There's No Place Like This Place, Anyplace

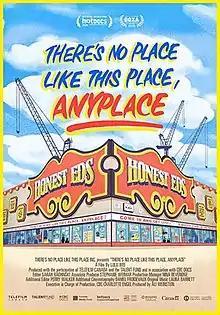
Film poster

There's No Place Like This Place, Anyplace is a 2020 Canadian documentary film, directed by Lulu Wei. The film profiles the issue of gentrification in Toronto, Ontario through the history, demolition and redevelopment of the historic Honest Ed's department store and its effects on the larger Mirvish Village neighbourhood.